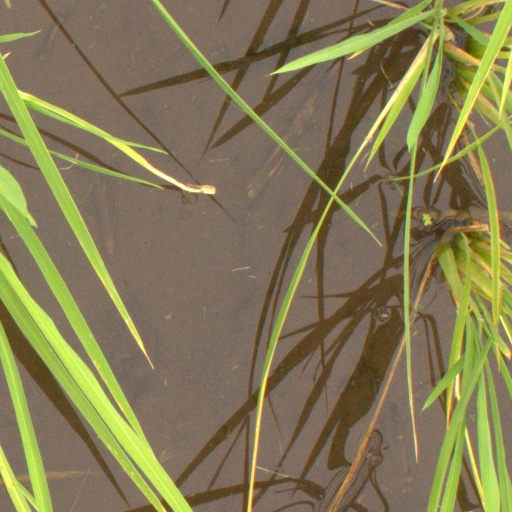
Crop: rice